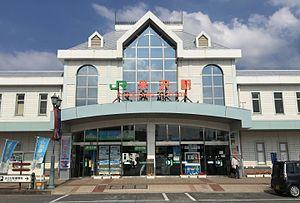
La gare de Yonezawa est une gare ferroviaire de la ville de Yonezawa, dans la préfecture de Yamagata au Japon. Elle est exploitée par la compagnie JR East.